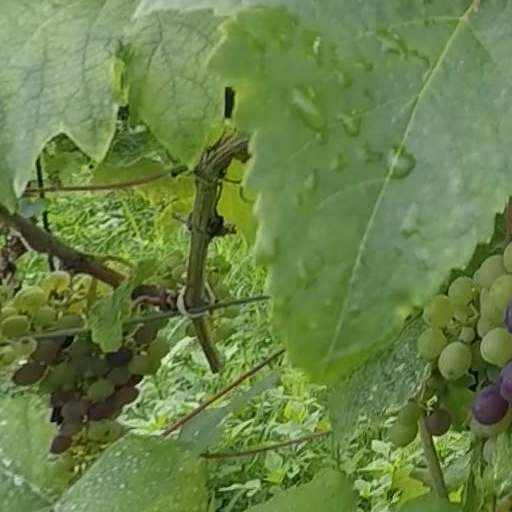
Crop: grape